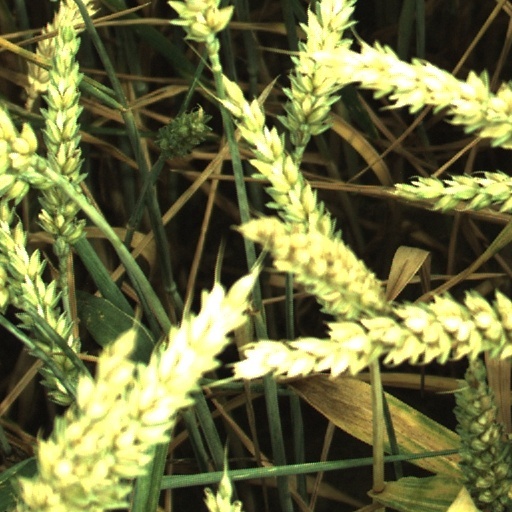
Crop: wheat